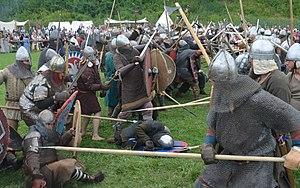
Saqaliba est un terme désignant les Slaves, notamment les mercenaires et esclaves slaves dans la civilisation islamique classique, contemporaine de l'époque médiévale en Occident. Le terme arabe est emprunté au byzantin : saqlab, siklab, saqlabi viennent du grec Sklavinoi.